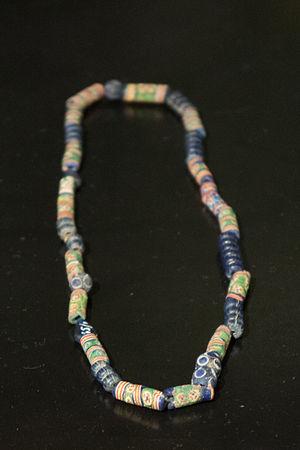
Collier en verre, 7e à 8e siècle, Shurdhah. Musée archéologique de Tirana.